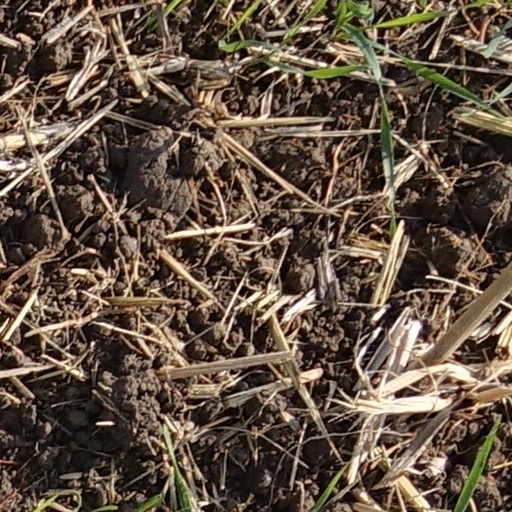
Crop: wheat